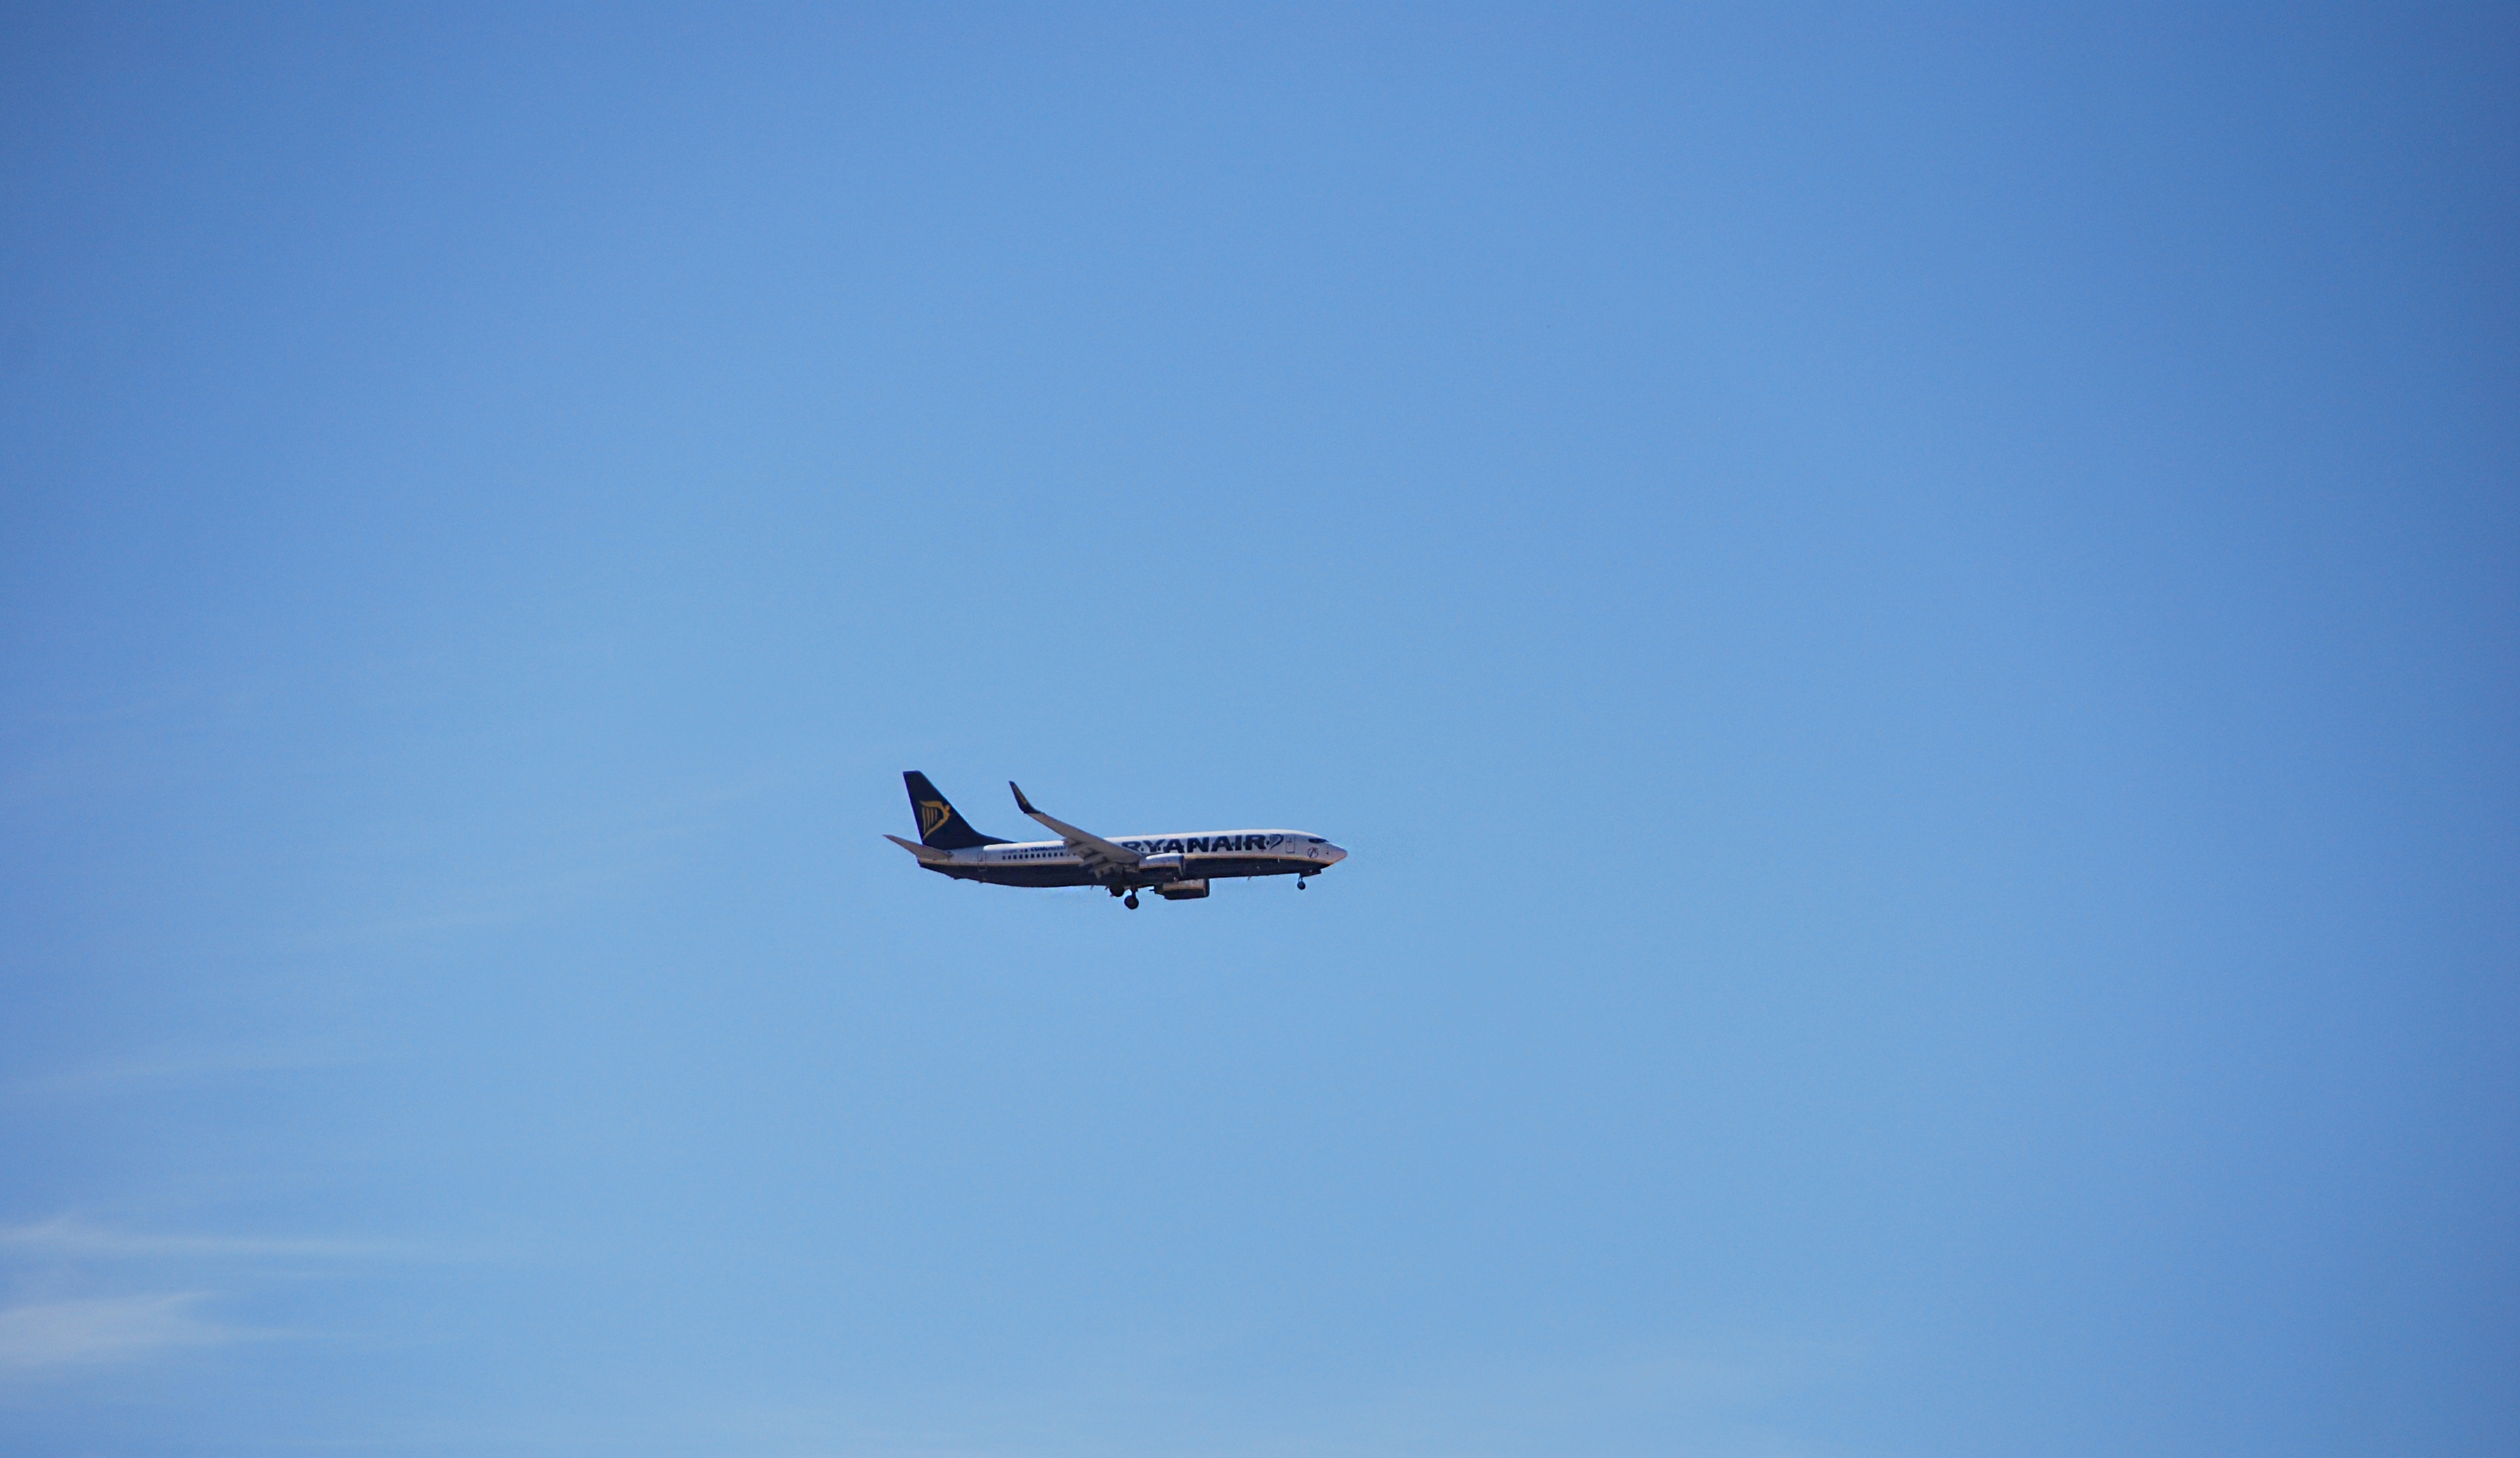
wing, sky, air, travel, airplane, plane, aircraft, jet, transportation, transport, vehicle, airline, aviation, flight, active, air show, air force, aerobatics, air travel, atmosphere of earth, general aviation